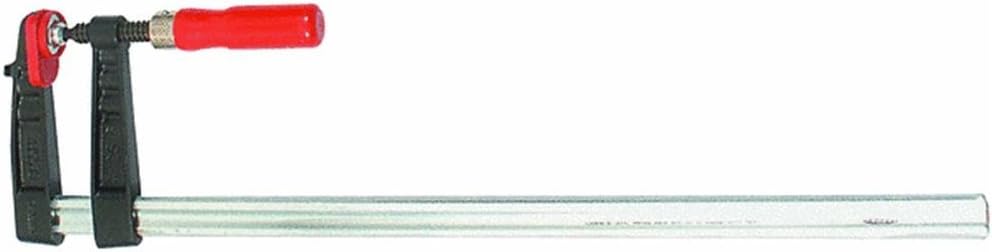
Bessey Clamps TGK4540 Heavy Duty 4-1/2" Throat Depth 40" Opening Capacity 1540 Pounds Nominal Clamping Pressure Bar Clamp
Category: Camera & Photo
JMCTGK4540 Features: -Regular and Heavy Duty — Ideal for sheet metal, stainless steel, light duty work and woodworking applications. Unique locking device permanently molded into malleable cast iron sliding arm eliminates slippage by interlocking with serrations on rail.. -BESSEY CLAMPS. -Needs no clutching actionRail is serrated on six faces eliminates slippage by friction fit against malleable cast iron jawLarge diameter pad surface complete with protective caps minimize ''''dimpling'''' of material while protecting surfaceLarge Acme thread for fast turningErgonomically designed wood handles give you positive strong clamping. -UNSPC CODE: 27112100. Product Type: -Clamps.
Features: 4.5X40 BAR CLAMP | bar clamp wood